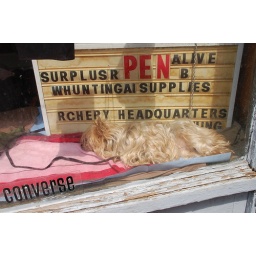
This little dog was trying to take a nap in the front window of this army surplus store.